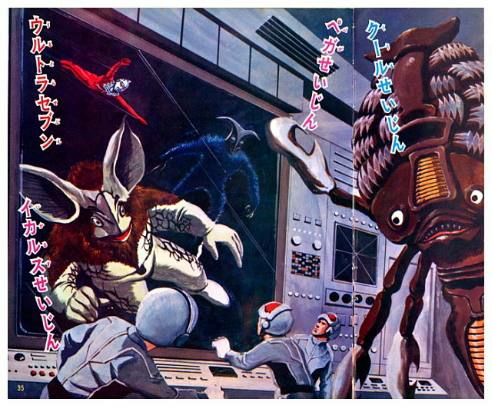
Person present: Yes